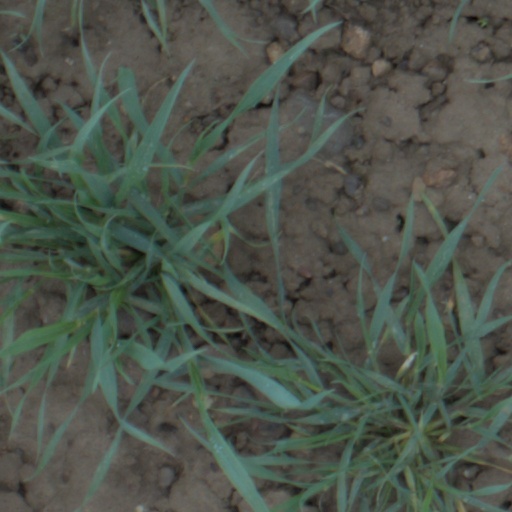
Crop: wheat